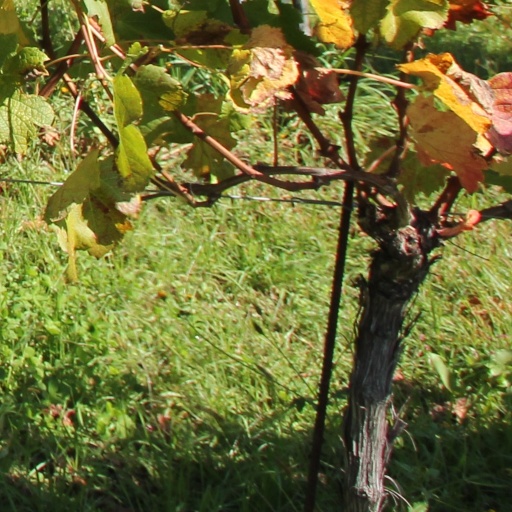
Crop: grape